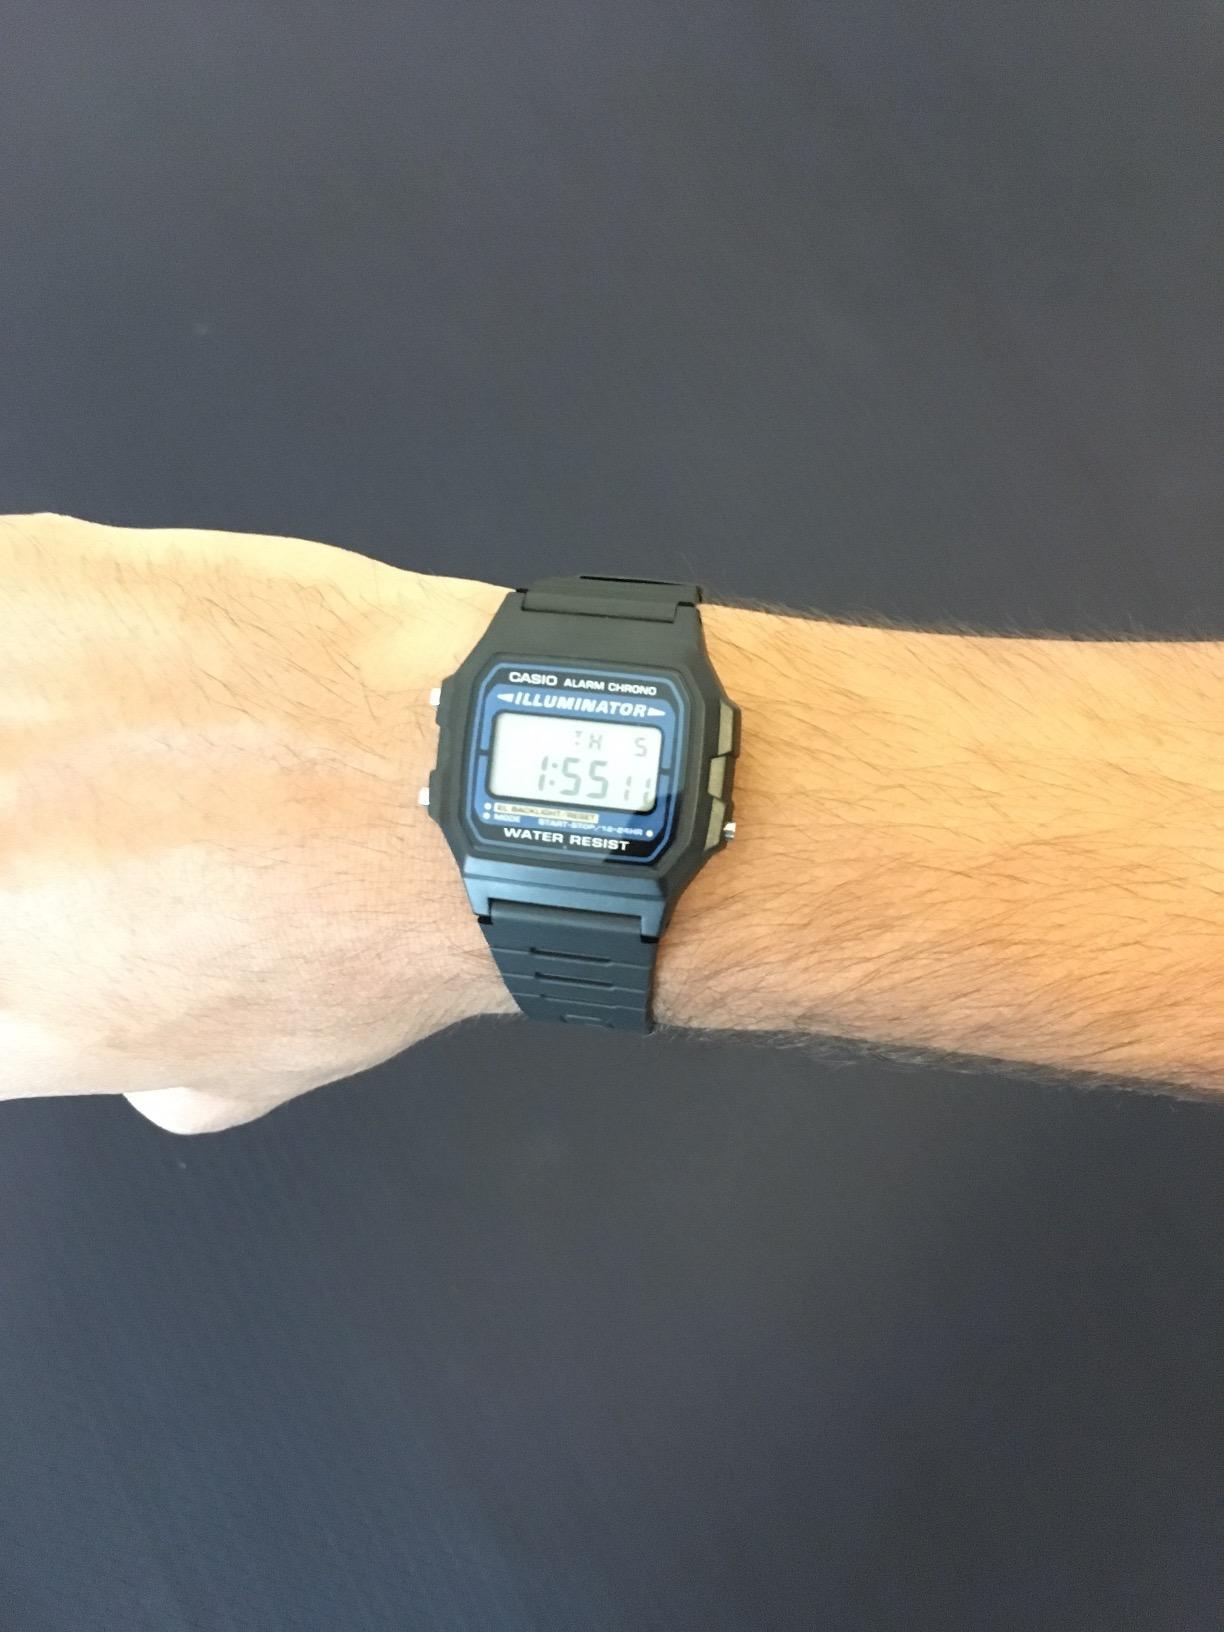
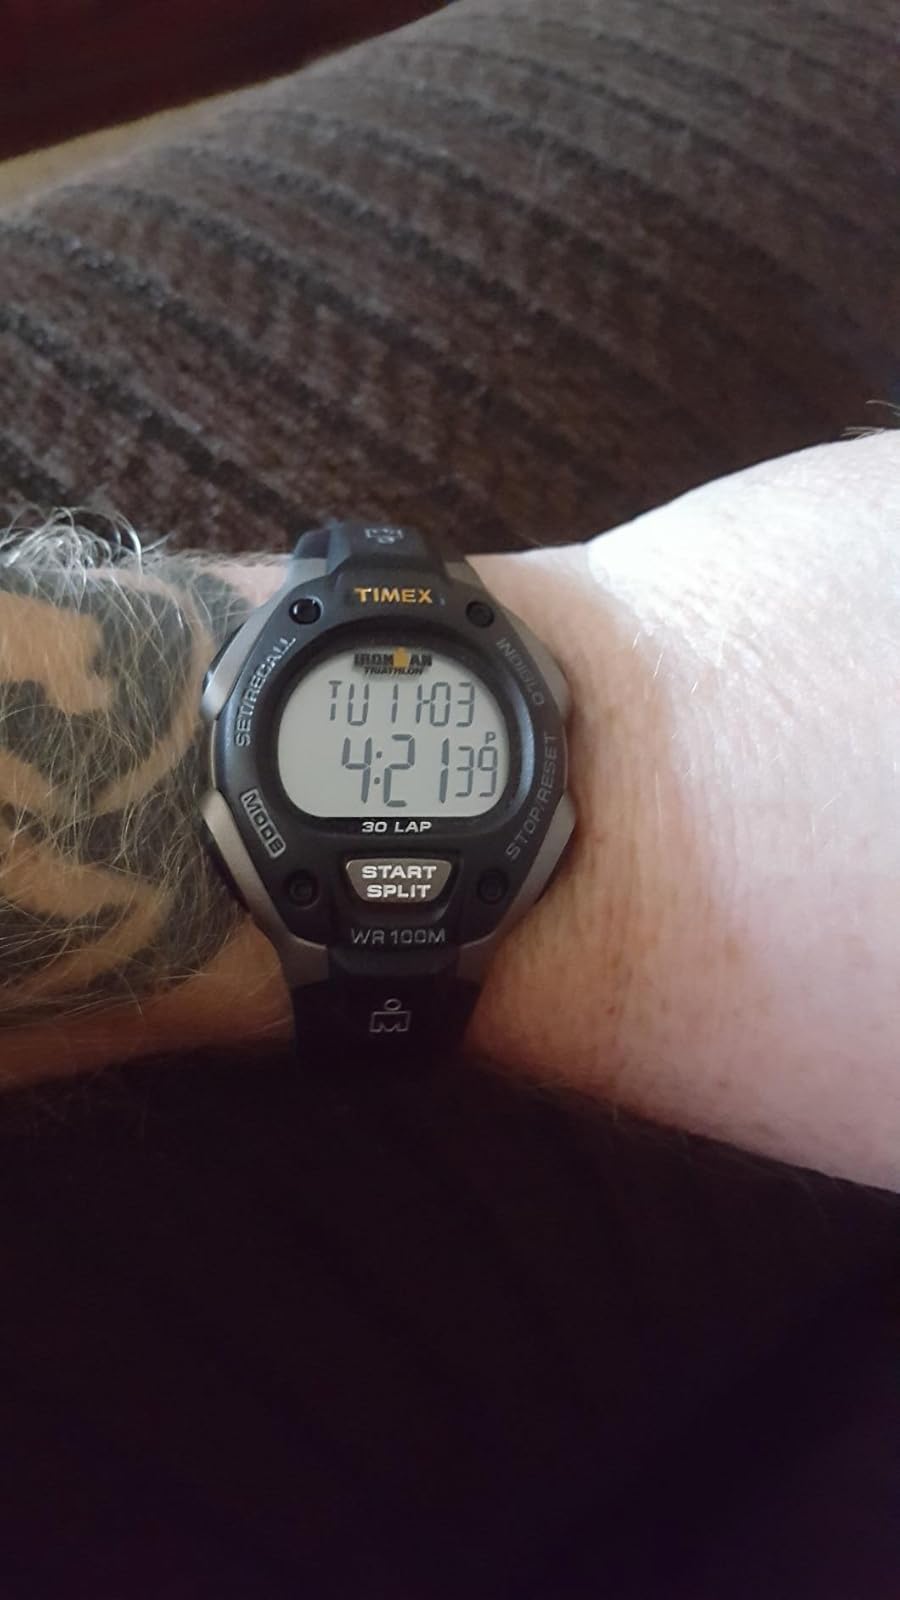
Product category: accessories_watch
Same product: no